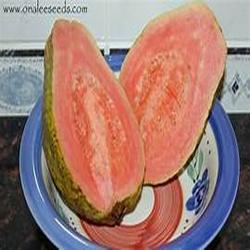
Label: Guava